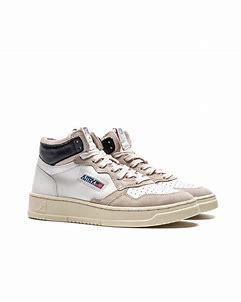
Brand: Autry
Model: Action Shoes Autry Action Medalist